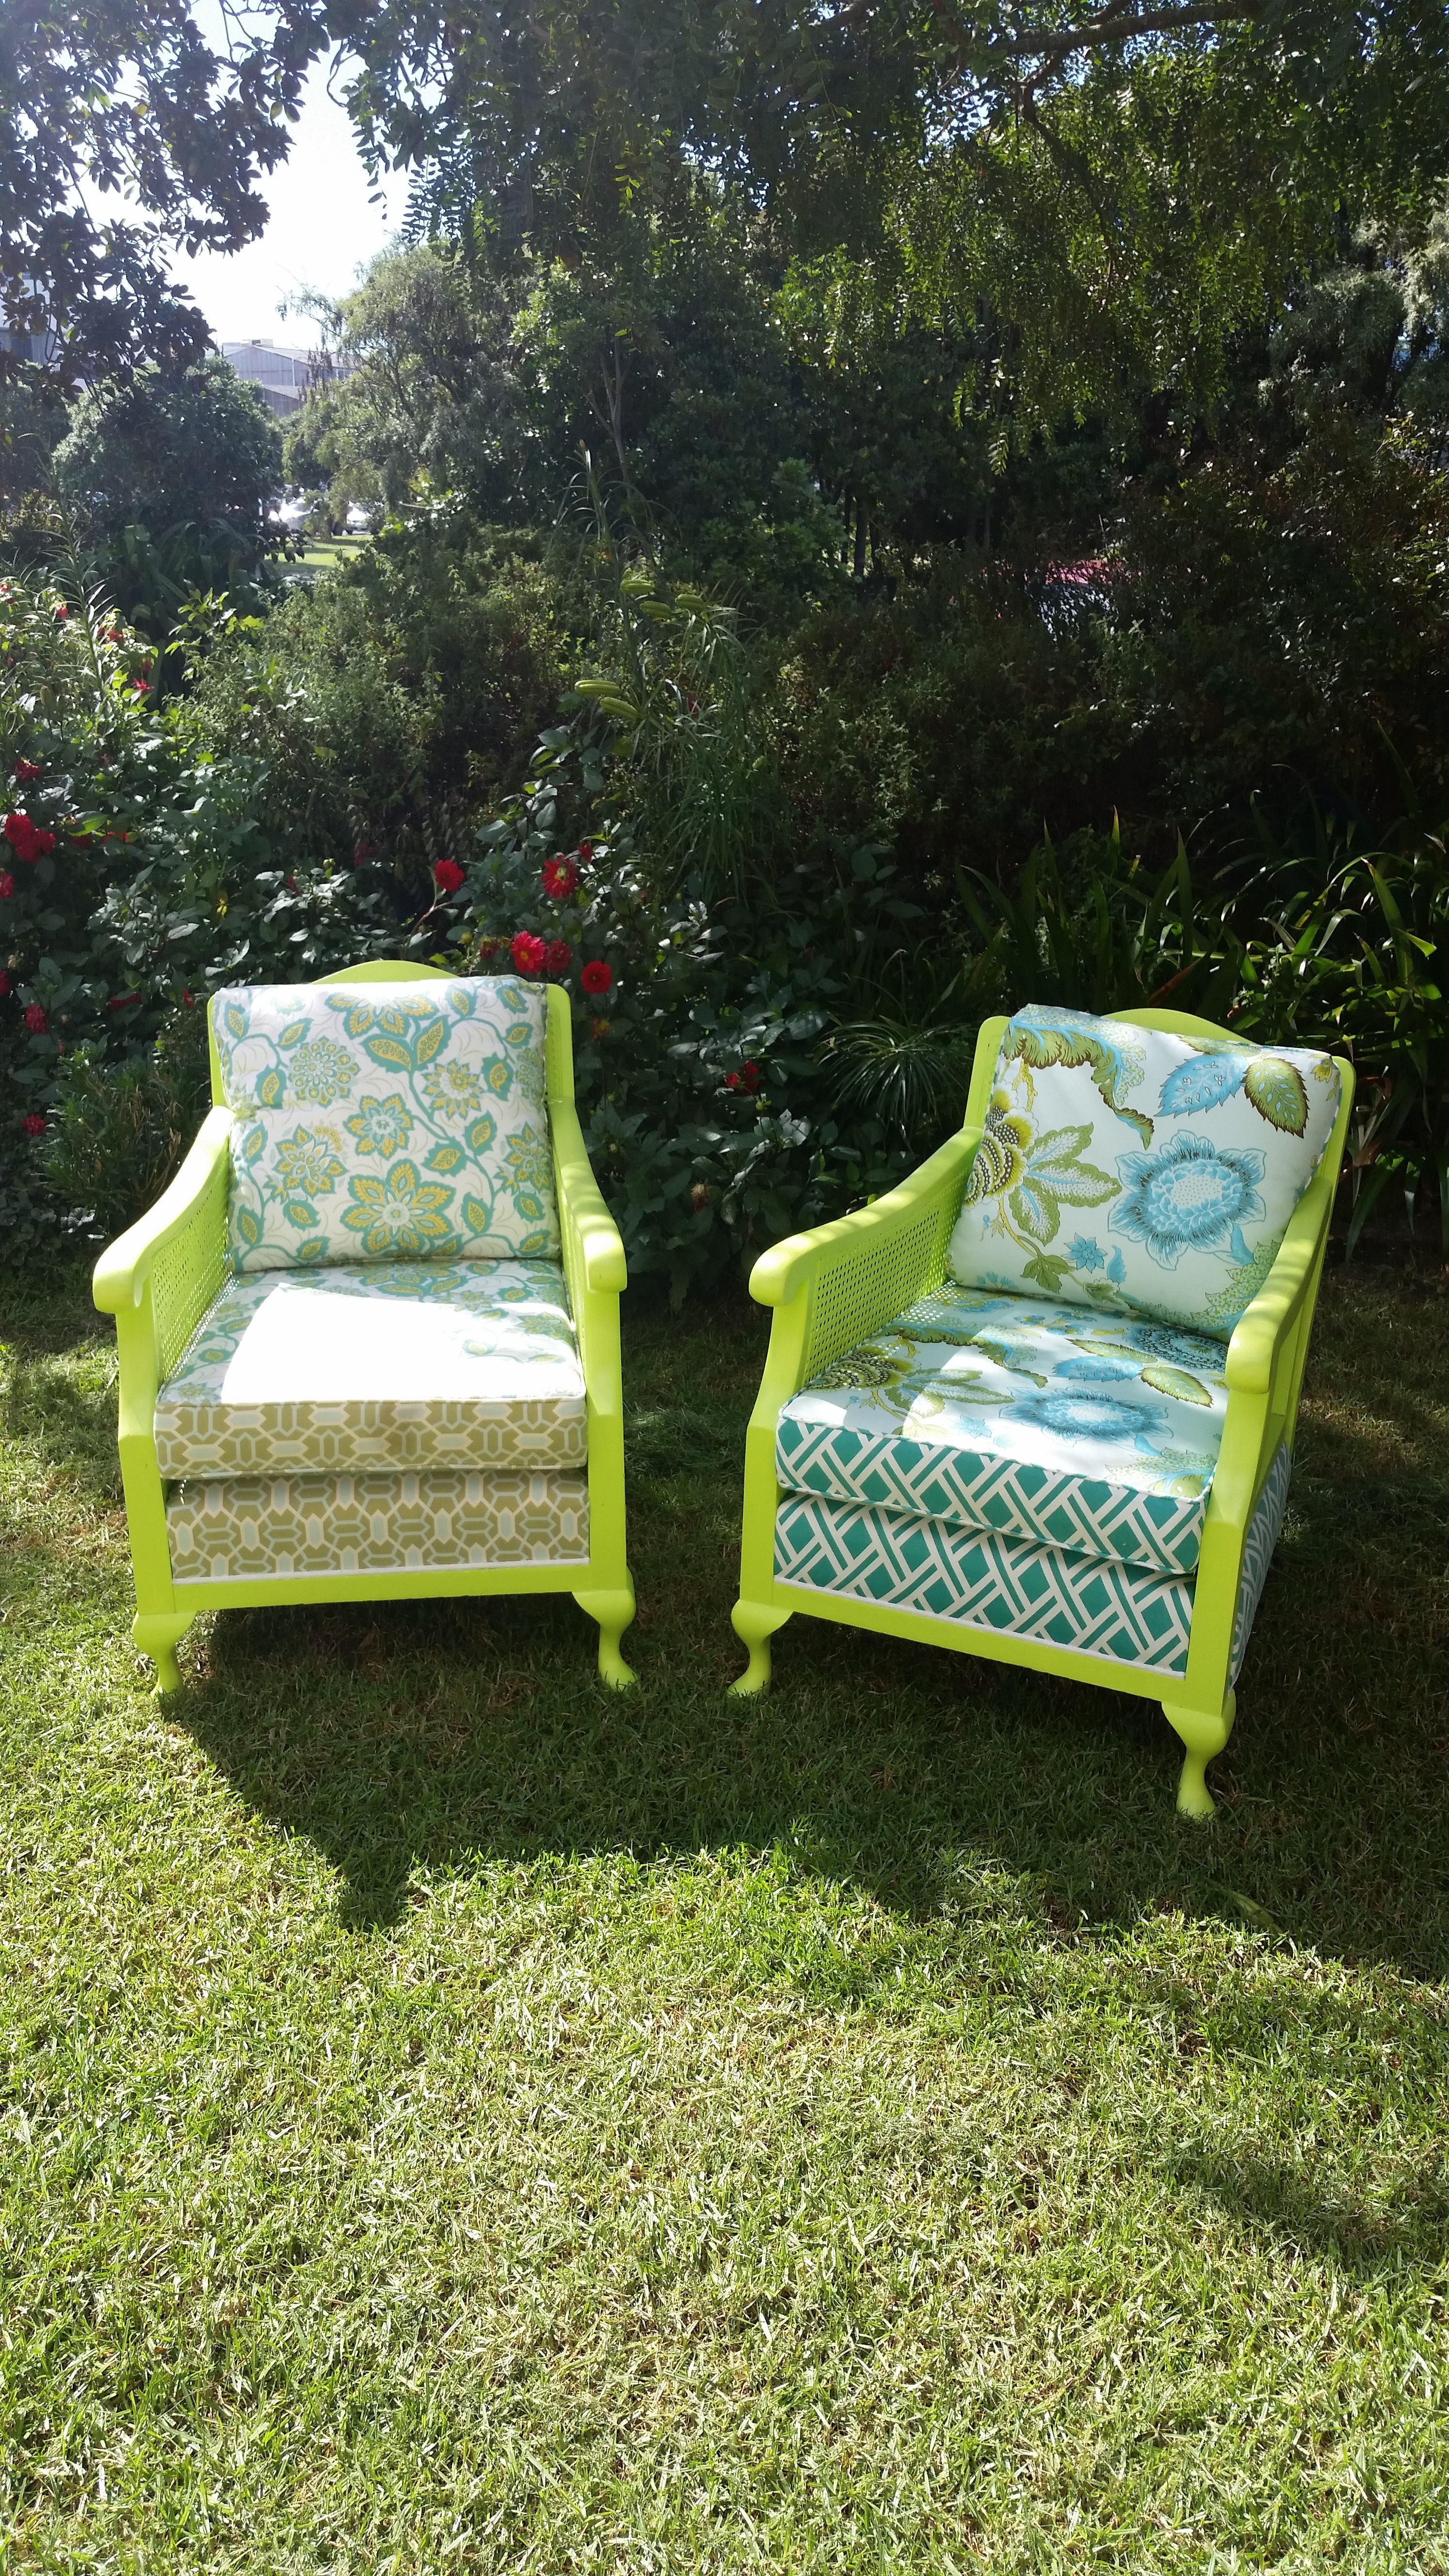
table, grass, lawn, chair, green, cottage, backyard, paint, furniture, garden, fabric, picnic, yard, recycle, up cycle